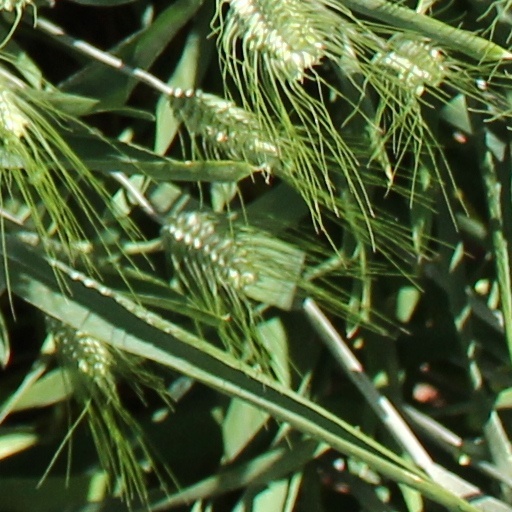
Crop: wheat